Qa'a (room)

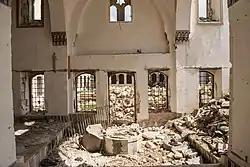
Damaged qa'a of the 17th-century Beit Ghazaleh in Aleppo. The fine woodwork of the room has been stripped out by looters.

The qa'a room is found throughout the Islamic world, especially in Ottoman Egypt and Ottoman Syria. Below are lists of buildings with notable qa'a: